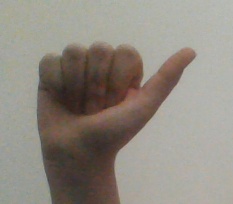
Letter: dhad